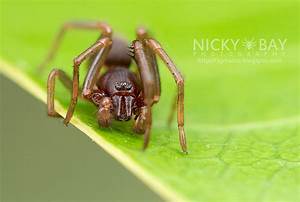
Label: ragno